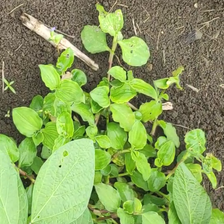
Weed species: Kena_(Commplina_benghalensio)